Société des mines et fonderies de Pontgibaud

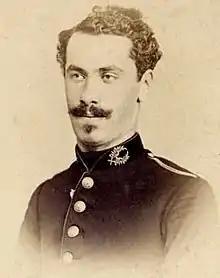
Émile Paraf (1846–1924)

Émile Paraf joined the Société des forges de Châtillon-Commentry-Neuves-Maisons after the Franco-Prussian War of 1870, and also became head of the Mines et Fonderies de Pontgibaud, which prospered under his administration.